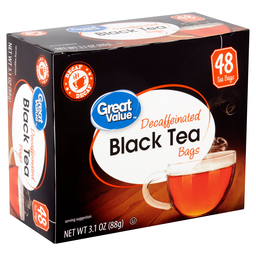
Label: trash